Luisa Revilla

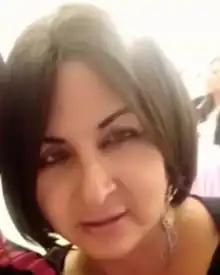

Luisa Revilla (12 October 1971 – 15 April 2021) was a Peruvian politician and LGBT activist. A member of the Movimiento Regional para el Desarrollo con Seguridad y Honradez (MDSH) party, she served as Provincial Mayor of Trujillo from 2015 to 2018.